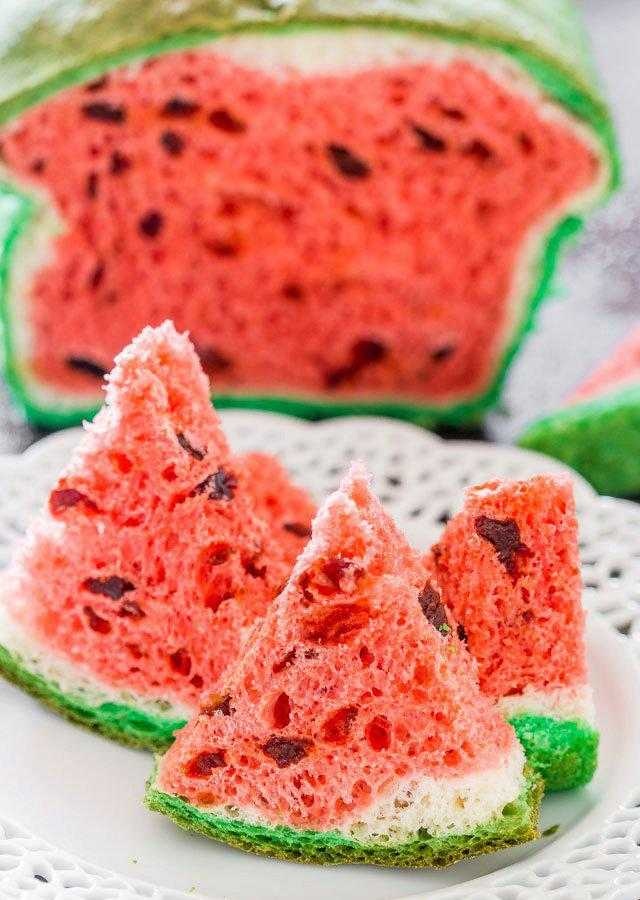
Label: Watermelon